Manorama filmography

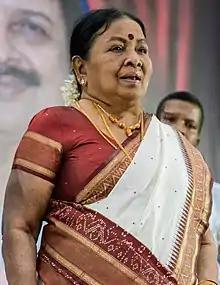

Gopishantha (26 May 1937 – 10 October 2015), better known by her stage name Manorama, was an Indian actress, comedian and playback singer who had appeared in more than 1500 films, 5,000 stage performances and several television series until 2015. She entered the Guinness World Records for acting in more than 1000 films in 1985. By 2015, she had acted in over 1500 films." She was a recipient of the Kalaimamani award. In 2002, Government of India awarded manorama with Padma Shri for her contribution to the arts. National Film Award for Best Supporting Actress for her performance in film "Pudhiya Padhai" (1989) and Filmfare Lifetime Achievement Award – South (1995).